Fustanella

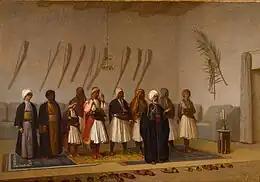
"Prayer in the house of an Arnaut chief", by Jean-Léon Gérôme, 1857.

In 1848–1849, British painter Edward Lear traveling within the area of contemporary Albania observed that the fustanella was for Albanians a characteristic national costume. Other artists visiting southern Albania in mid-19th century depicted landscapes with Albanians in traditional costume with fustanella, such as Henry Cook and George de la Poer Beresford.